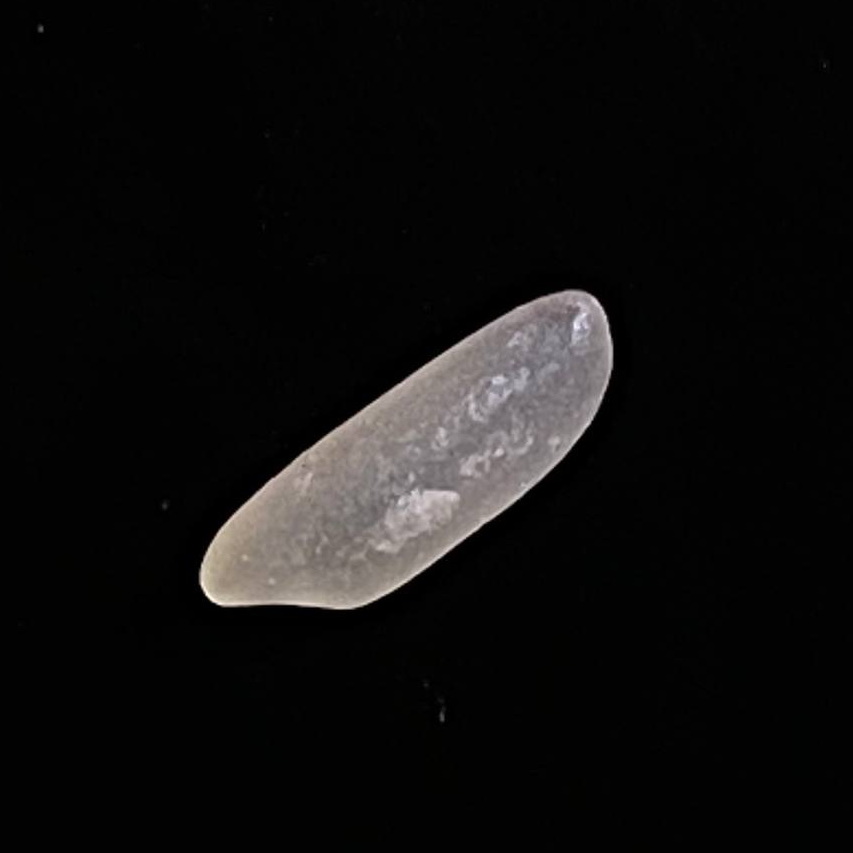
Rice variety: BR28